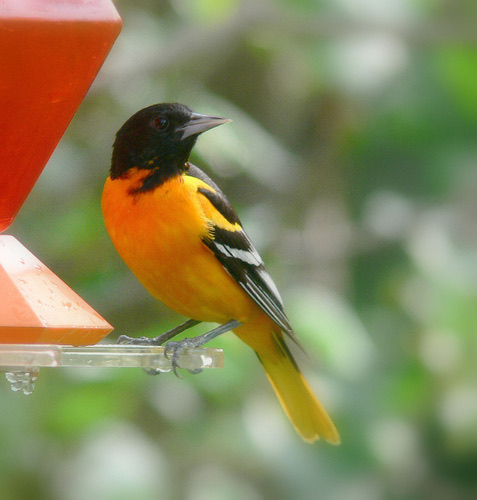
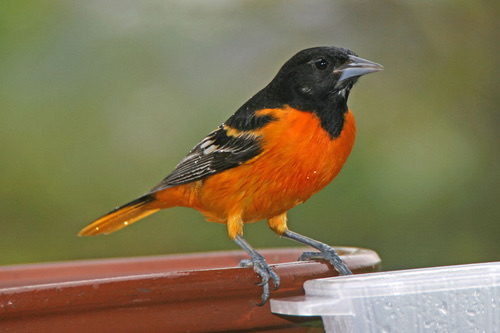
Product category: misc
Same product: yes